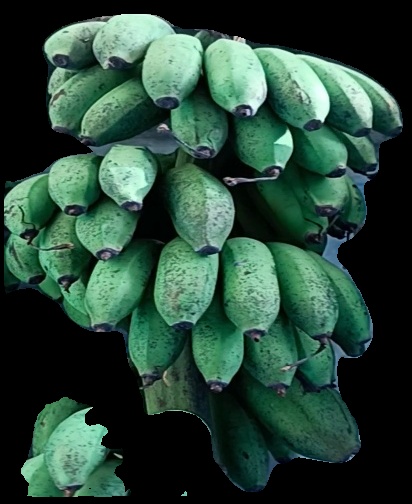
Variety: rasbale
Grade: grade2